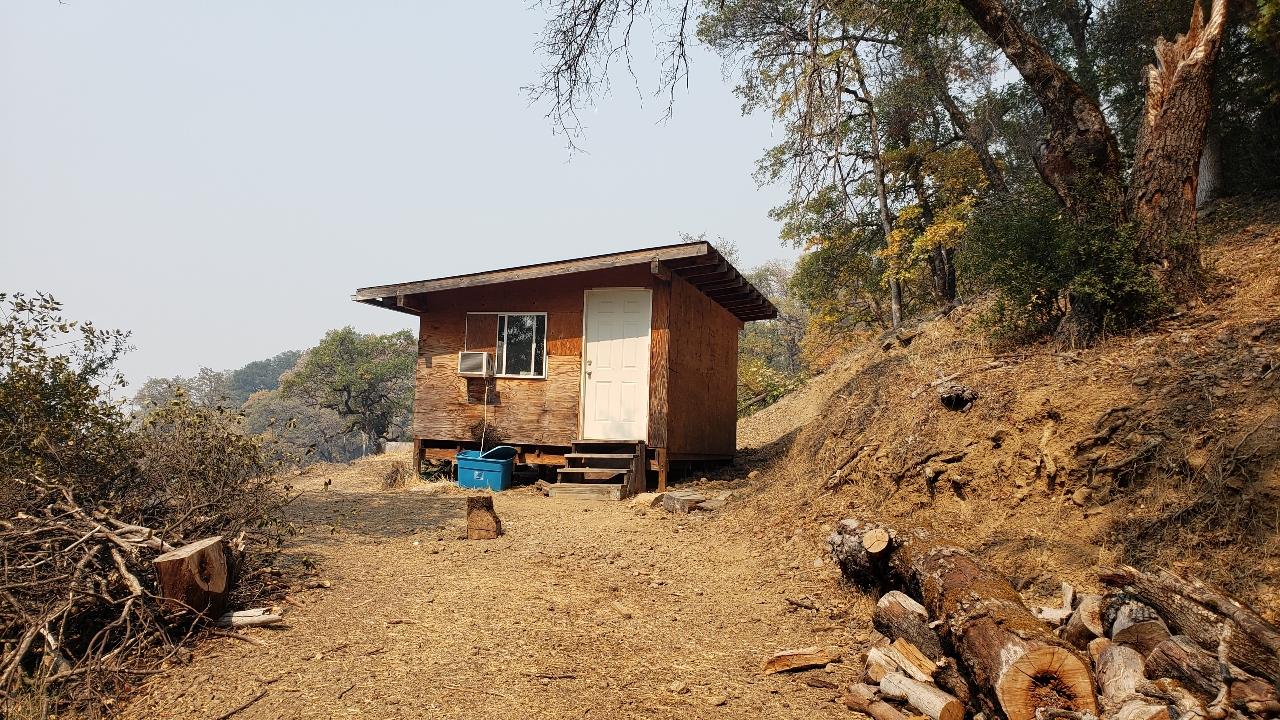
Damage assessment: no_damage